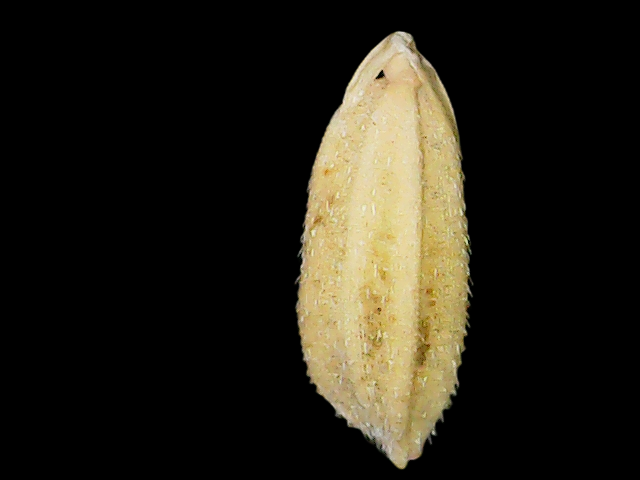
Rice variety: Bd33